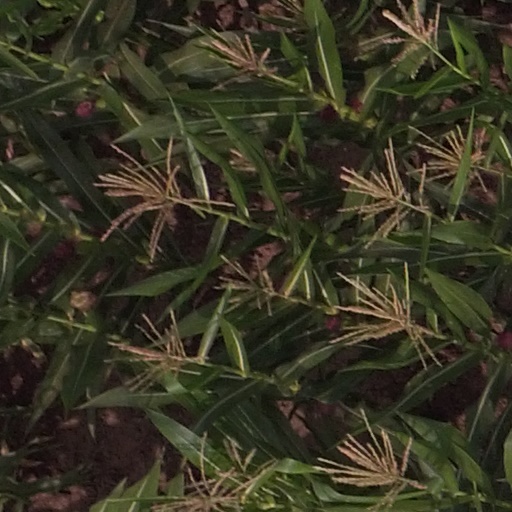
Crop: maize; corn